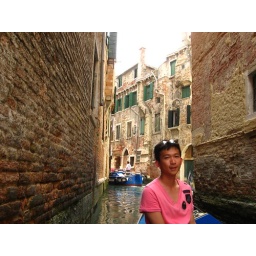
we passed by several workshops, some doors opened directly into the canal to allow supply boats to unload stuff!